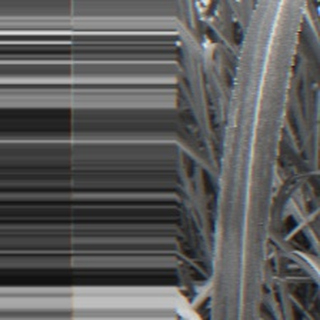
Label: sugarcane_bacterial_blight